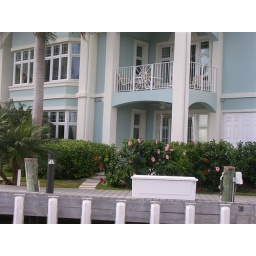
Beautiful home along the water in the Caymans